Question: How many bottles are there?
Tambaya: Nawa ne adadin kwalabe a gurin?
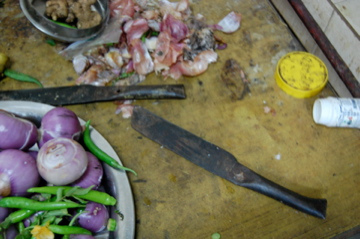
Answer: One.
Amsa: Ɗaya.